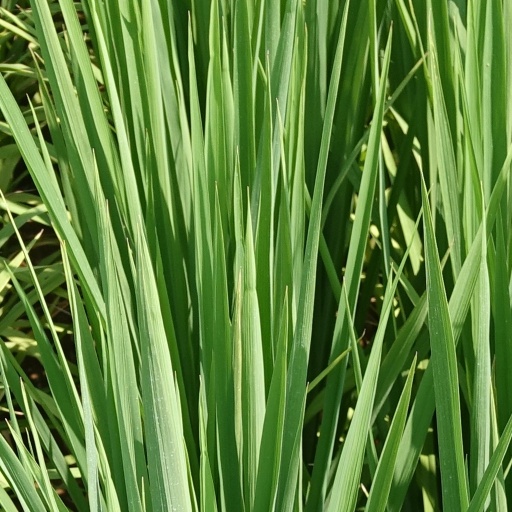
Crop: rice